Gender disparity in computing

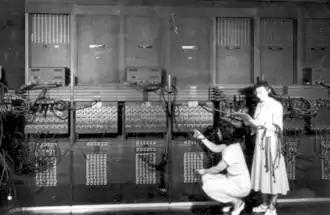
Two women reprogram the ENIAC.

Computer science was the fastest-growing college major and STEM discipline amongst women from the 1970s until the 1980s. According to the National Science Foundation's report on women receiving a Bachelor of Science degree, computer science is the only STEM discipline facing a downward slope after its peak in 1984 according to a report by the National Center for Women and Information Technology(NWCIT) which found that 37% of computer science undergraduate students were female that year, and has since shrunk to 18% as of 2018. Between this time, there was another wave of interest in computer science in the mid-1990s, but it was mainly men who were a part of this. There was a slight increase in women in computer science from the 2000s to the 2010s, as around 12% of computer science majors were women in the mid-2000s. Bumble co-founder Alex Williamson has claimed that "While some young girls show interest in coding and computer-related areas at an early age, they are pushed out of those areas the ages of 13-17. The reasons range from peer pressure to a lack of role models and support to a general misperception of what STEM careers look like in the real world."